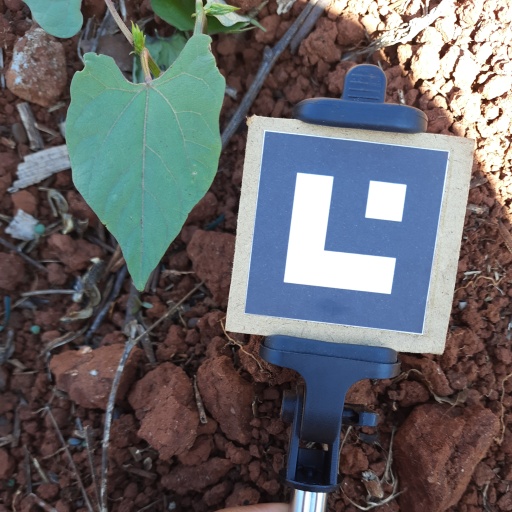
Observations: flat surface, eating holes in the edge, under shade